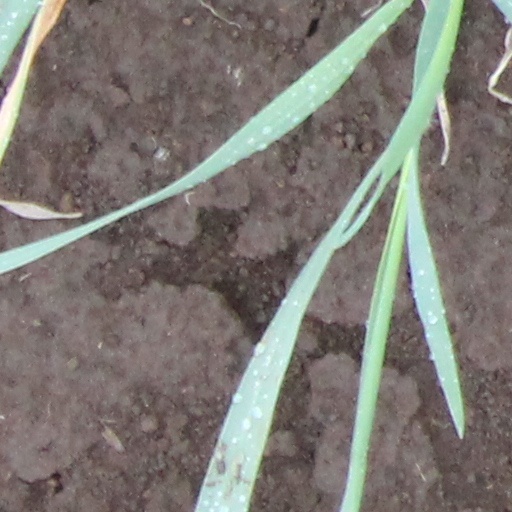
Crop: wheat